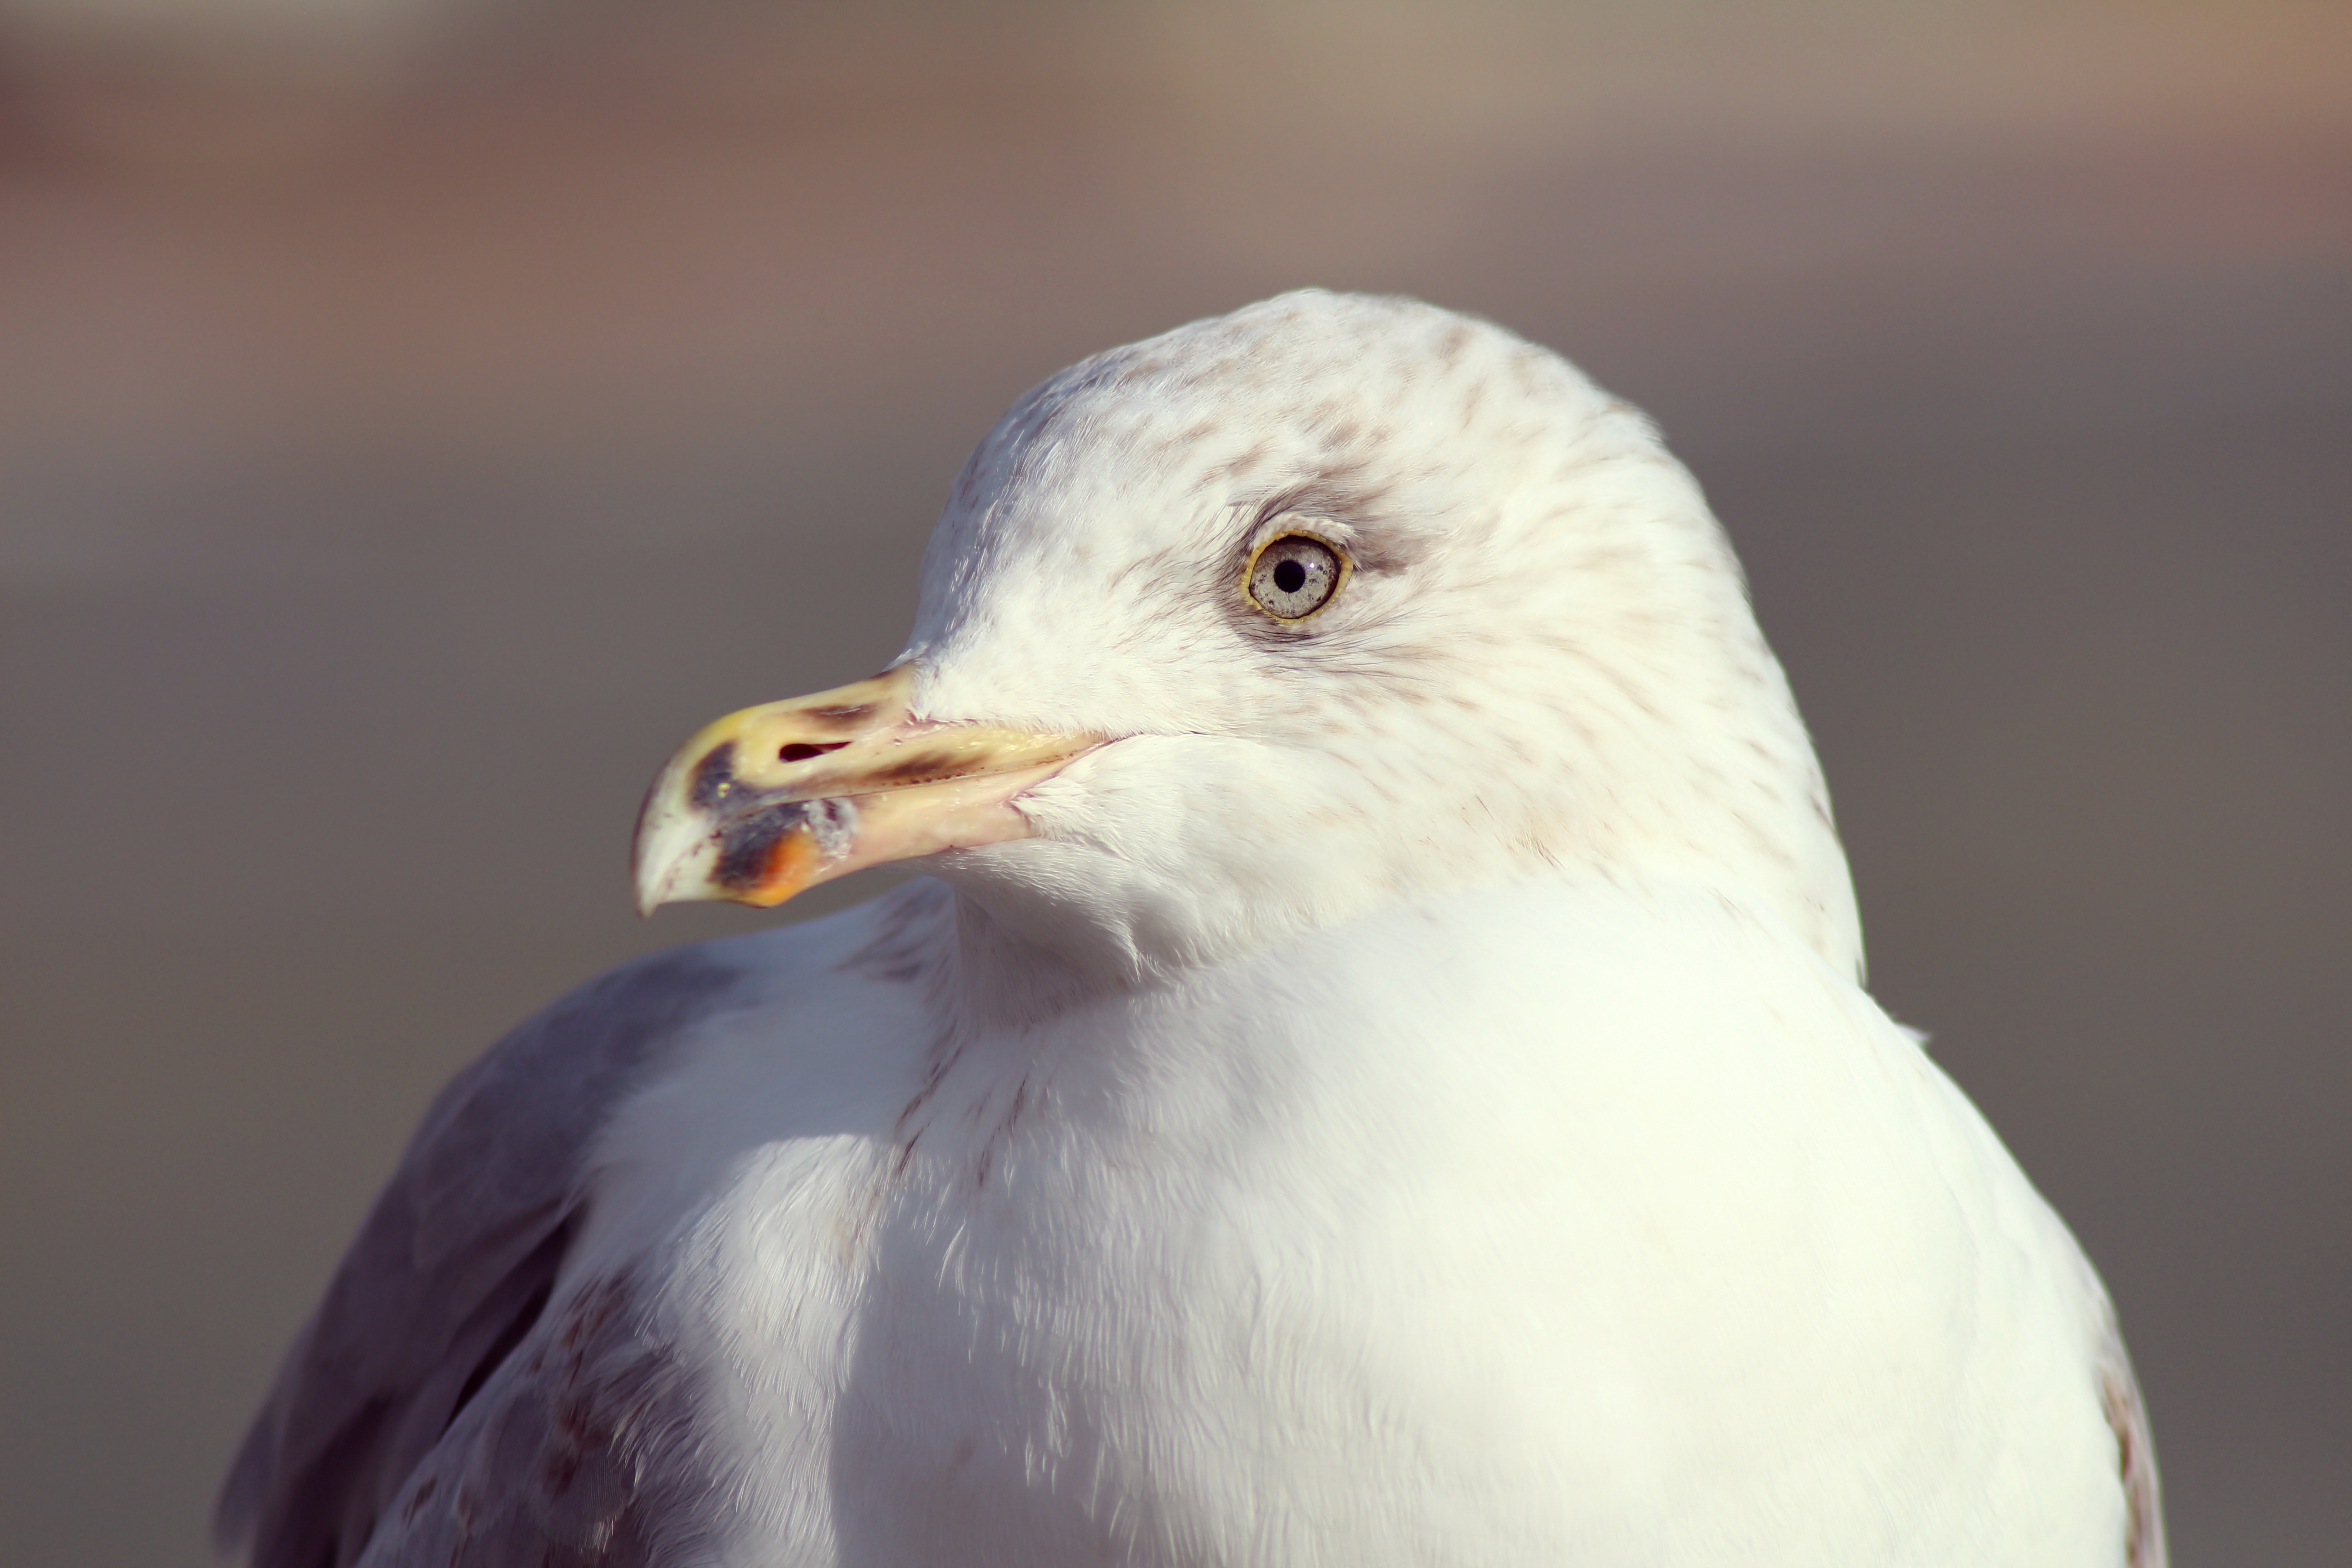
sea, nature, bird, wing, white, animal, seabird, seagull, wildlife, portrait, gull, beak, fauna, close up, face, eyes, head, vertebrate, curious, european herring gull